Park Sol-mi

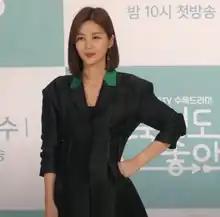
Park in 2018

Park had a minor role in the 1996 series "Papa", then made her official debut in MBC's amateur talent contest in 1998. Her breakthrough came in 2002 when she starred in several television dramas, including "Bad Girls" and the popular "Winter Sonata". In 2004 she made her film debut in Park Jung-woo's "Dance with the Wind", which required her to learn ballroom dancing over a four-month period of intensive training. For her second film, "Paradise Murdered", Park received a nomination for Best Supporting Actress at the 2007 Blue Dragon Film Awards.